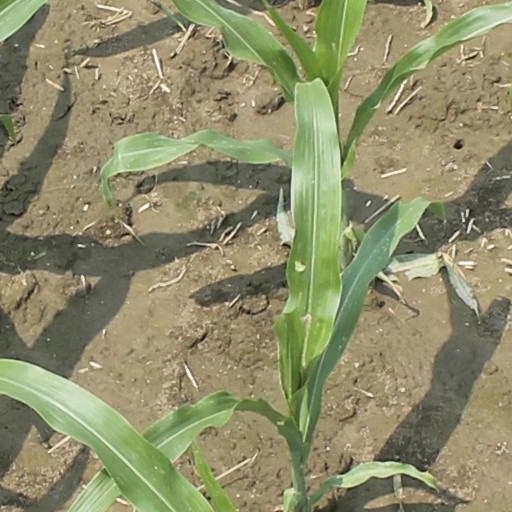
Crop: maize; corn